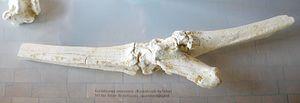
La liste des espèces d'animaux disparus d'Europe comptabilise les animaux éteints, réintroduits et disparus localement d'Europe du Pliocène à l'Holocène.